Basseterre Co-Cathedral of Immaculate Conception

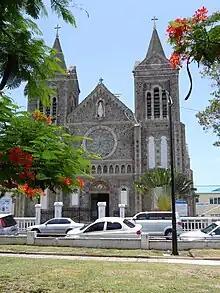
Basseterre Co-Cathedral of Immaculate Conception

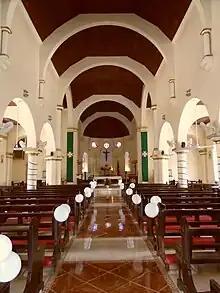
The interior of the cathedral

The Basseterre Co-Cathedral of Immaculate Conception is a cathedral in the city of Basseterre, St. Kitts and Nevis.